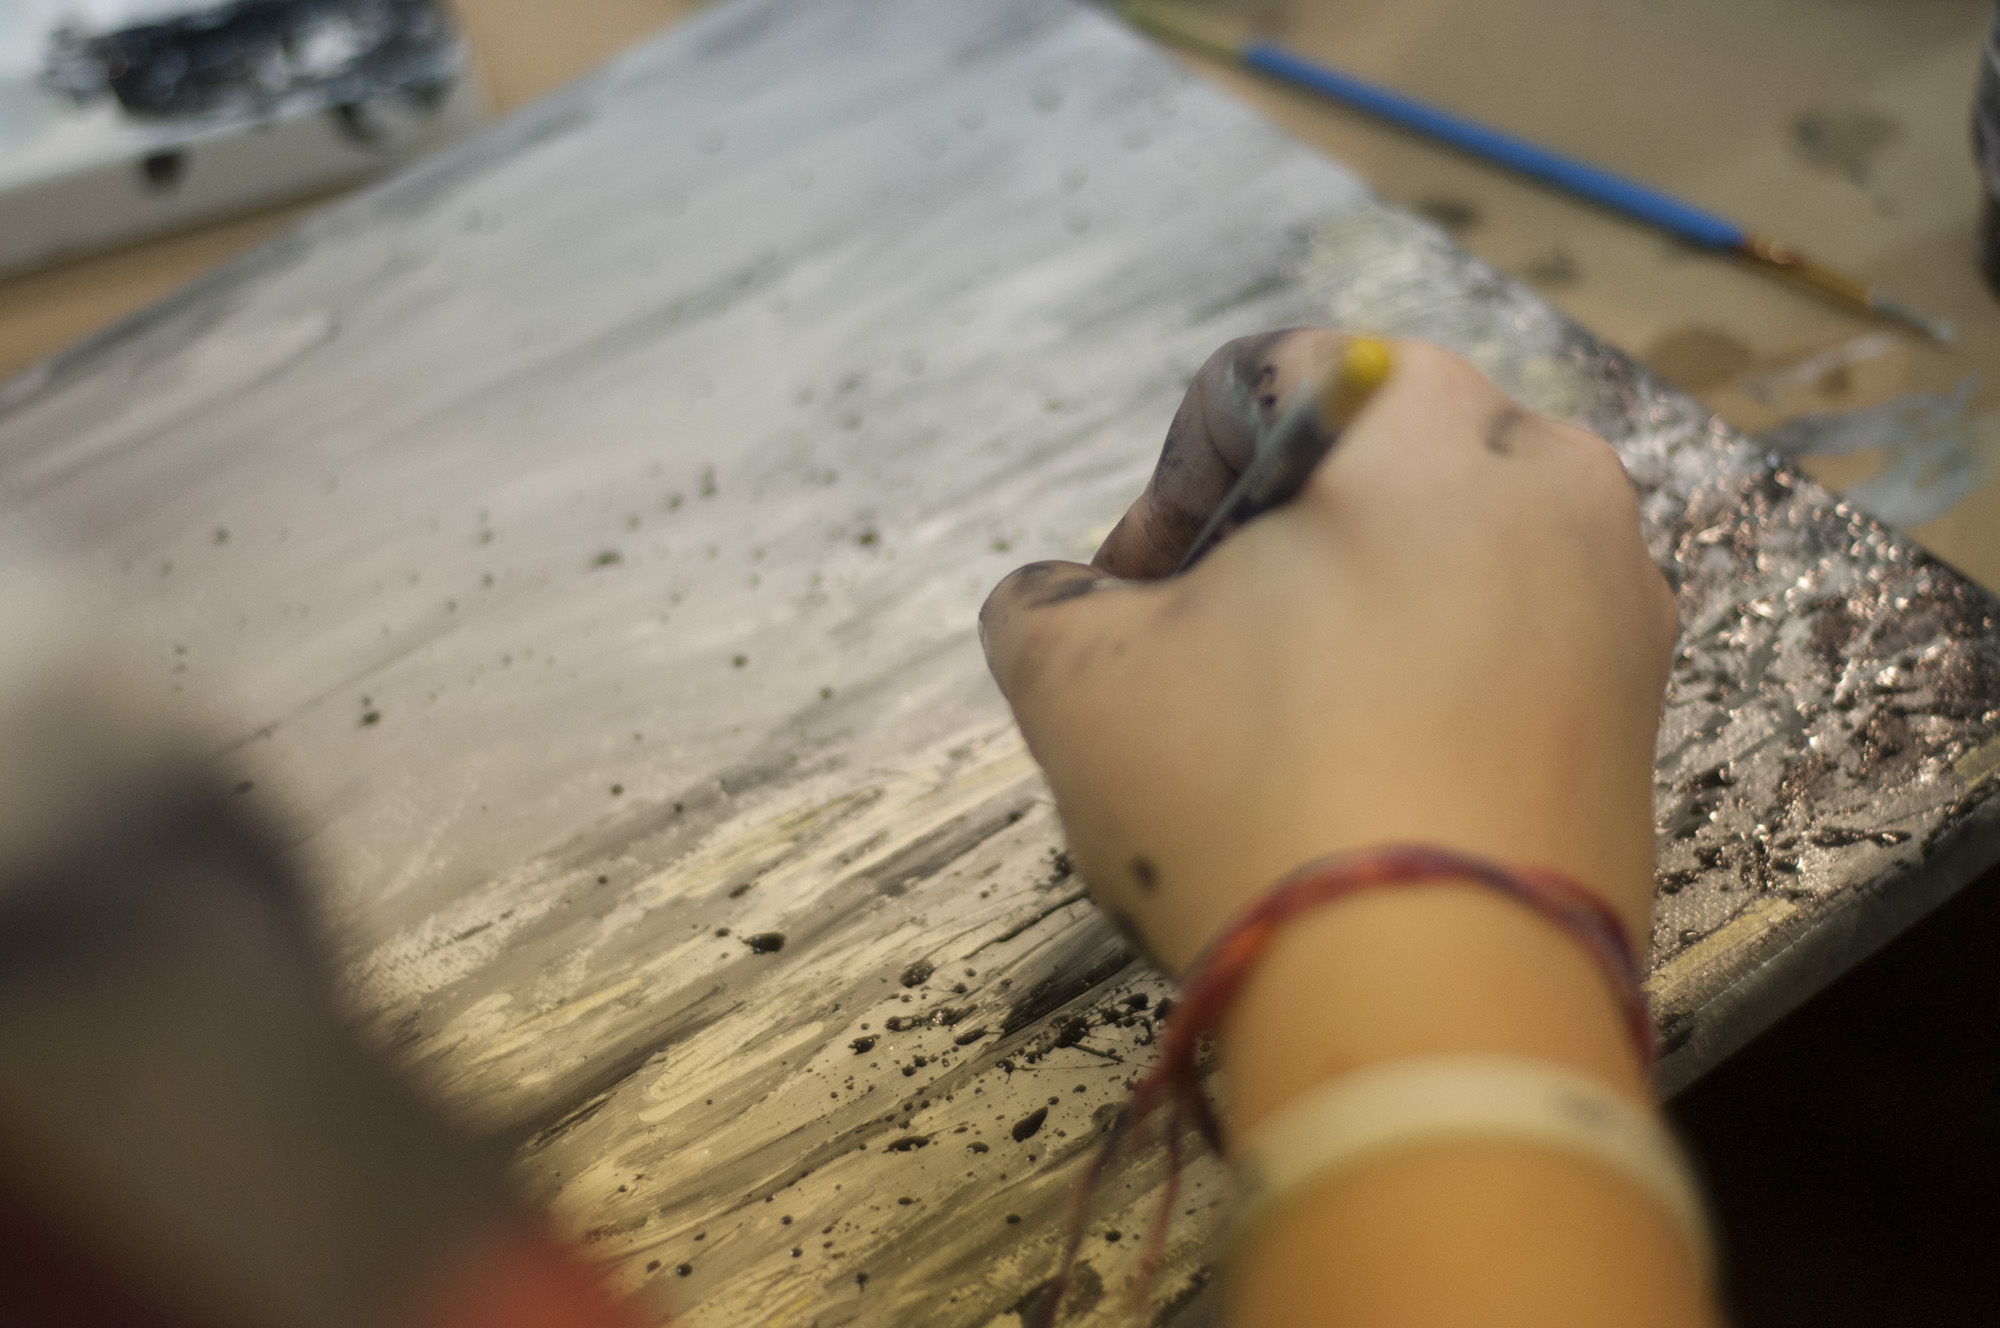
writing, hand, person, leg, finger, color, action, artist, painting, close up, human body, art, indoors, bracelets, skin, beauty, canvas, macro photography